2019 Baseball Hall of Fame balloting

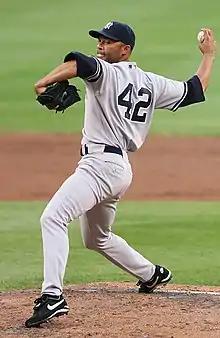
Mariano Rivera

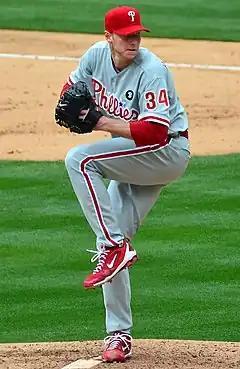
Roy Halladay

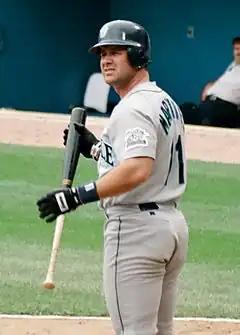
Edgar Martínez

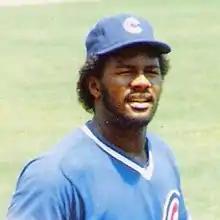
Lee Smith

Players who were eligible for the first time in 2019 but were "not" on the ballot included Wilson Betemit, Henry Blanco, Tim Byrdak, Jamey Carroll, José Contreras, Jesse Crain, Ryan Dempster, Mark DeRosa, Matt Diaz, Octavio Dotel, Chad Durbin, Chad Gaudin, Édgar González, Mike Gonzalez, Jerry Hairston Jr., Ramón Hernández, Eric Hinske, Brandon Inge, César Izturis, Austin Kearns, Casey Kotchman, Mark Kotsay, Ryan Langerhans, Brandon Lyon, Corky Miller, Brett Myers, Laynce Nix, Ramón Ortiz, Cody Ransom, Jon Rauch, Chris Snyder, Yorvit Torrealba, Jake Westbrook, Ty Wigginton, and DeWayne Wise.